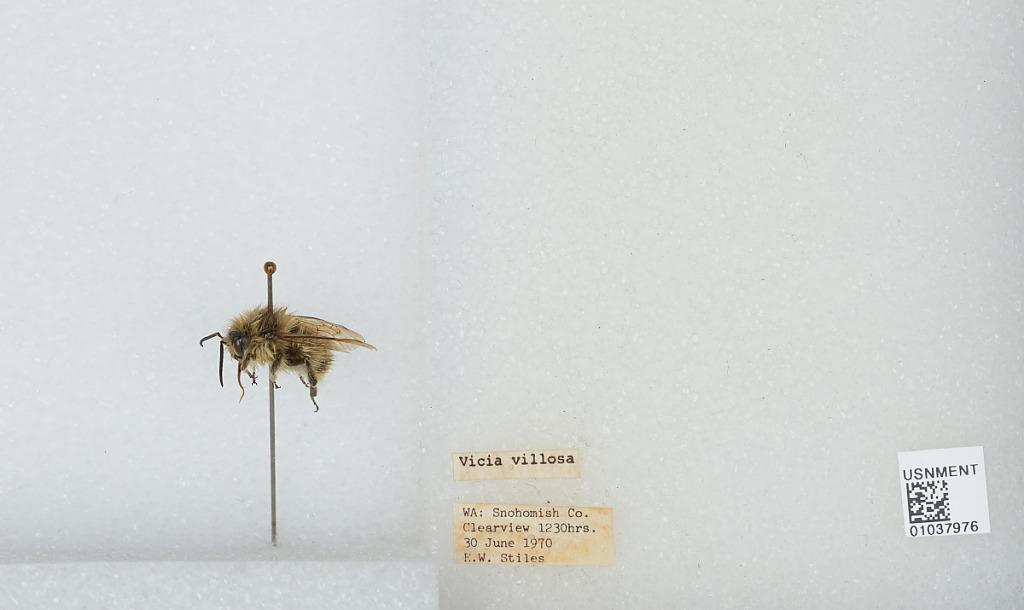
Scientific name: Bombus (Pyrobombus) mixtus Cresson
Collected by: E. Stiles
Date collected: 1970-6-30
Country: United States
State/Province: Washington
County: Snohomish
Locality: Clearview
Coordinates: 47.8292, -122.145